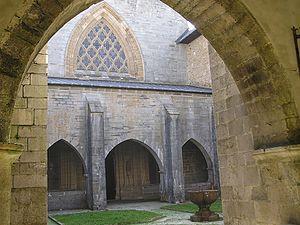
La Collégiale royale de Roncevaux est un édifice religieux situé à Roncevaux, en Navarre, en Espagne. Fondée au XIIᵉ siècle par Alphonse Iᵉʳ le Batailleur en tant qu'institution hospitalière, elle fut par la suite agrandie et remodelée. Elle constituait une importante étape du pèlerinage de Saint-Jacques-de-Compostelle.